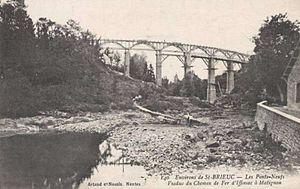
Construction du viaduc des ponts-neufs This building is indexed in the Base Mérimée, a database of architectural heritage maintained by the French Ministry of Culture,
Le viaduc des Ponts-Neufs a été construit à partir de 1913 par Louis Auguste Harel de La Noë pour les Chemins de Fer des Côtes-du-Nord. Il est situé entre les villes de Hillion et de Morieux en France. Ce pont en courbe, précédé d'une passerelle, a été construit pour la ligne Yffiniac - Matignon.
Hillion [iljɔ̃] est une commune française située près de Saint-Brieuc dans le département des Côtes-d'Armor en région Bretagne.
Le Gouessant est un fleuve côtier des Côtes-d'Armor, dans la région Bretagne se jetant dans la Manche au niveau de la baie de Saint-Brieuc.